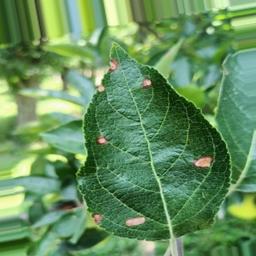
Label: Alternaria